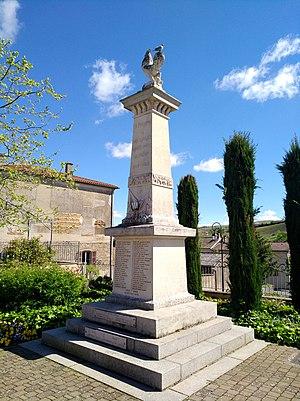
Monument aux morts du Perréon (Rhône, France).
Le Perréon est une commune française, située dans le département du Rhône en région Auvergne-Rhône-Alpes.